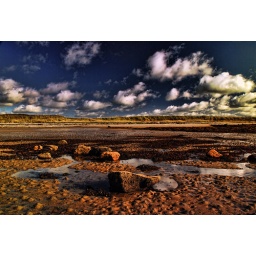
This was taken at the beach where the church in the sea is.